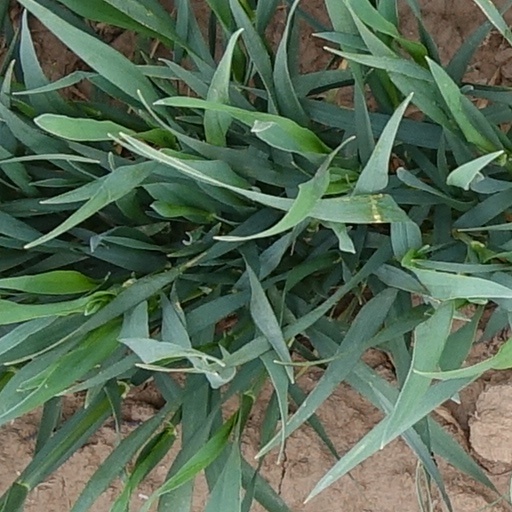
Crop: wheat